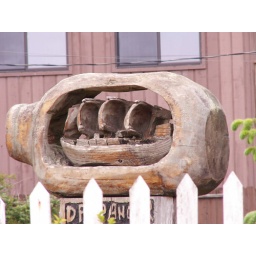
Carved wooden ship in a bottle